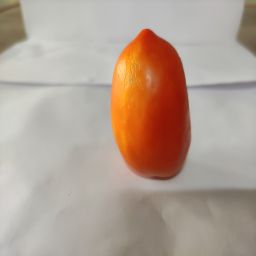
Crop: Tomato
Quality: Ripe